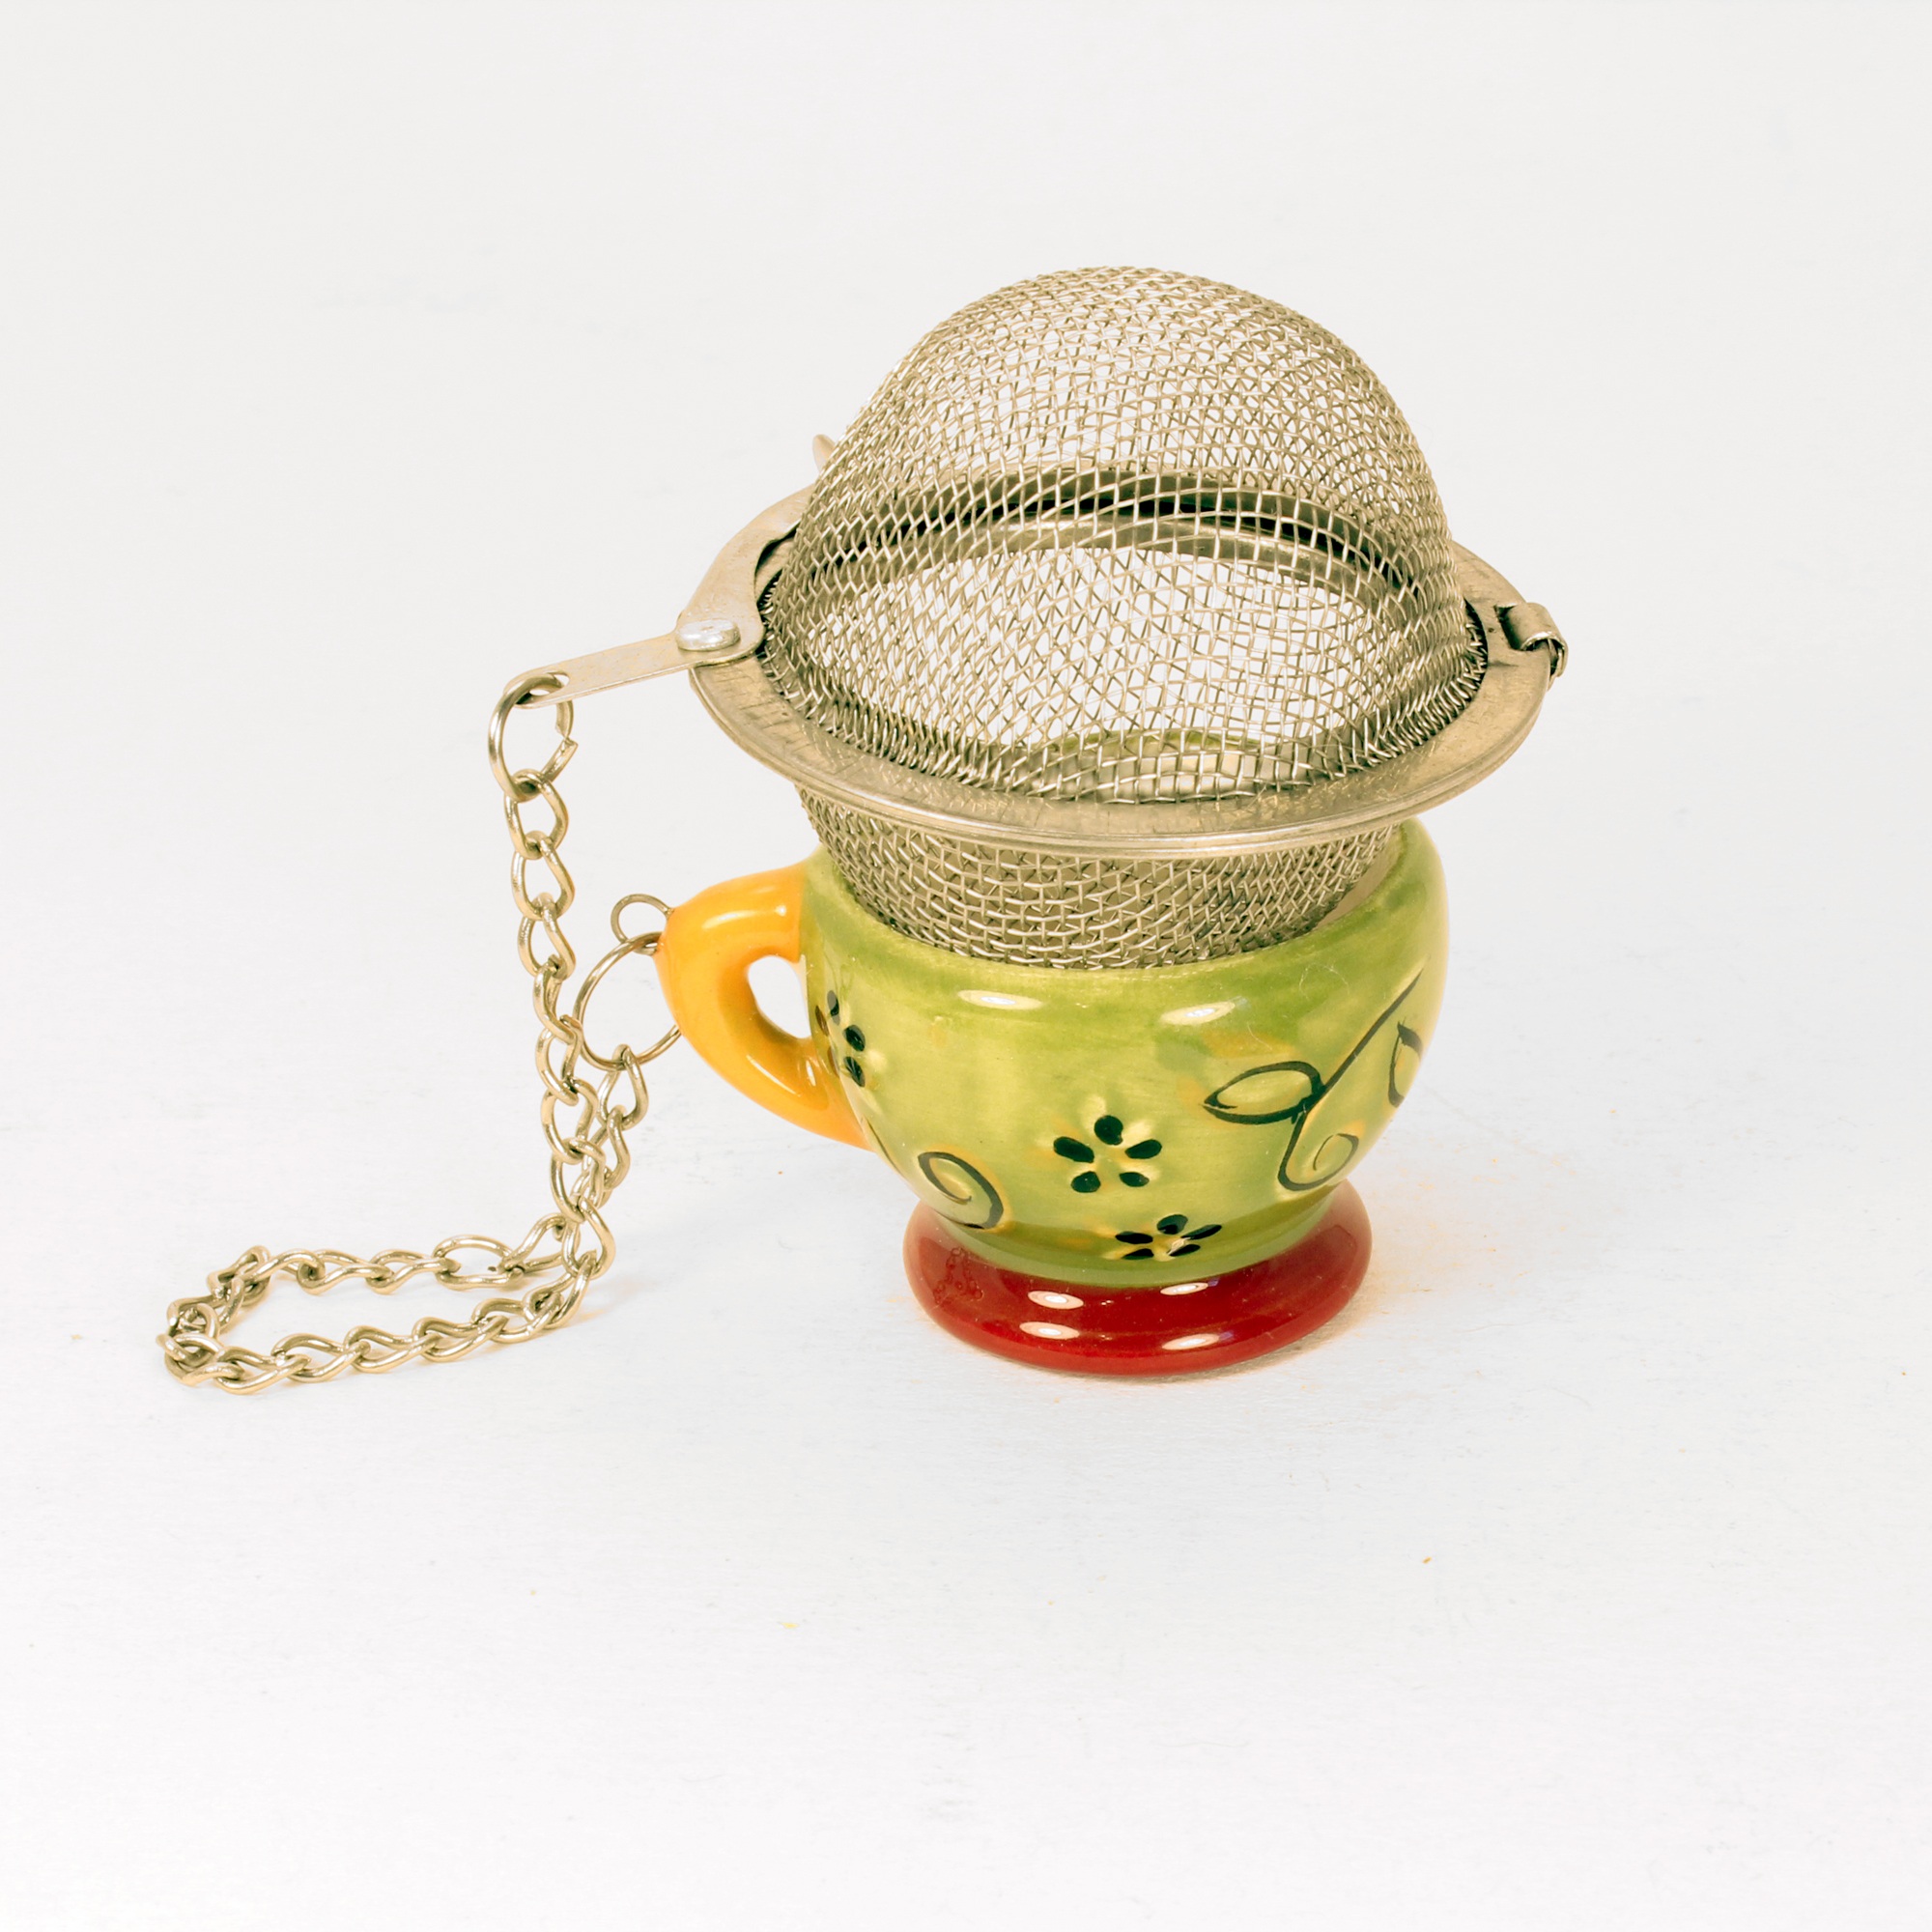
hand, tea, relax, beverage, drink, steep, product, brass, hot, pleasure, herbal, fashion accessory